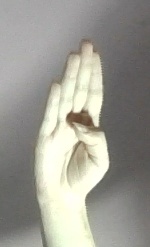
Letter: kaaf